Razor USA

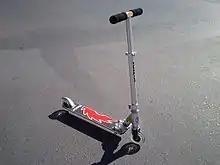
Razor Pro Model

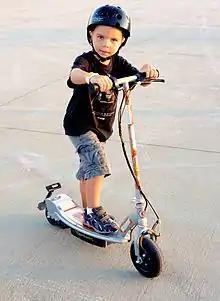
eSpark

Caster driven scooters are a modern form of three-wheeler popular during the 1970s and 80s.